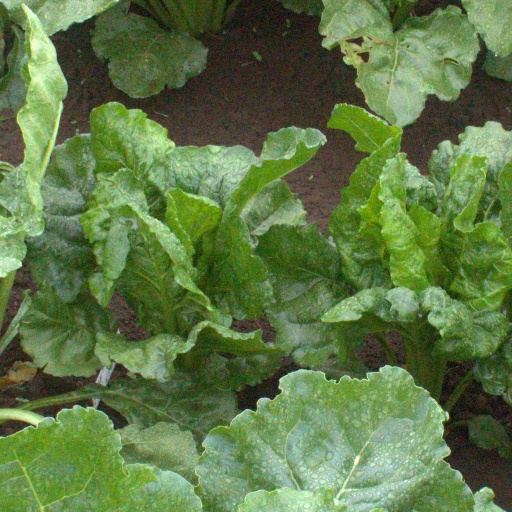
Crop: sugar beet